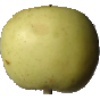
Label: Apple Golden 3